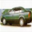
Label: automobile